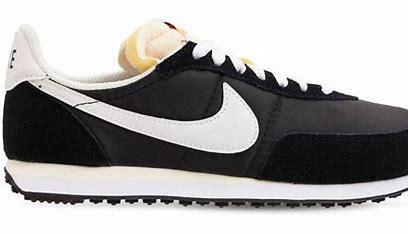
Brand: Nike
Model: Waffle 2